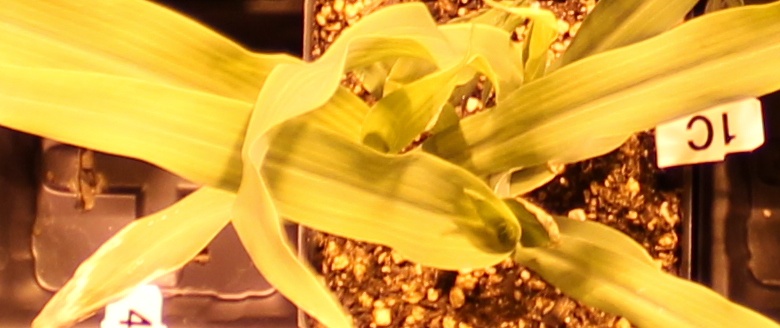
Label: Corn